John Suckling (politician)

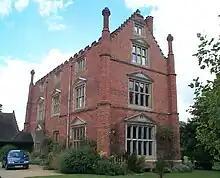
Roos hall, Suffolk - bought by Suckling in 1600

Suckling was the son of Robert Suckling, mayor of Norwich and MP for the city's constituency between 1571-1572 and 1586-1588, and his wife Elizabeth Barwick, daughter of William Barwick. He entered Gray's Inn on 22 May 1590. He was elected Member of Parliament for Dunwich in 1601.